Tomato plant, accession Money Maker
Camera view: horizontal (90 deg, fisheye); turntable rotation: 0 degrees
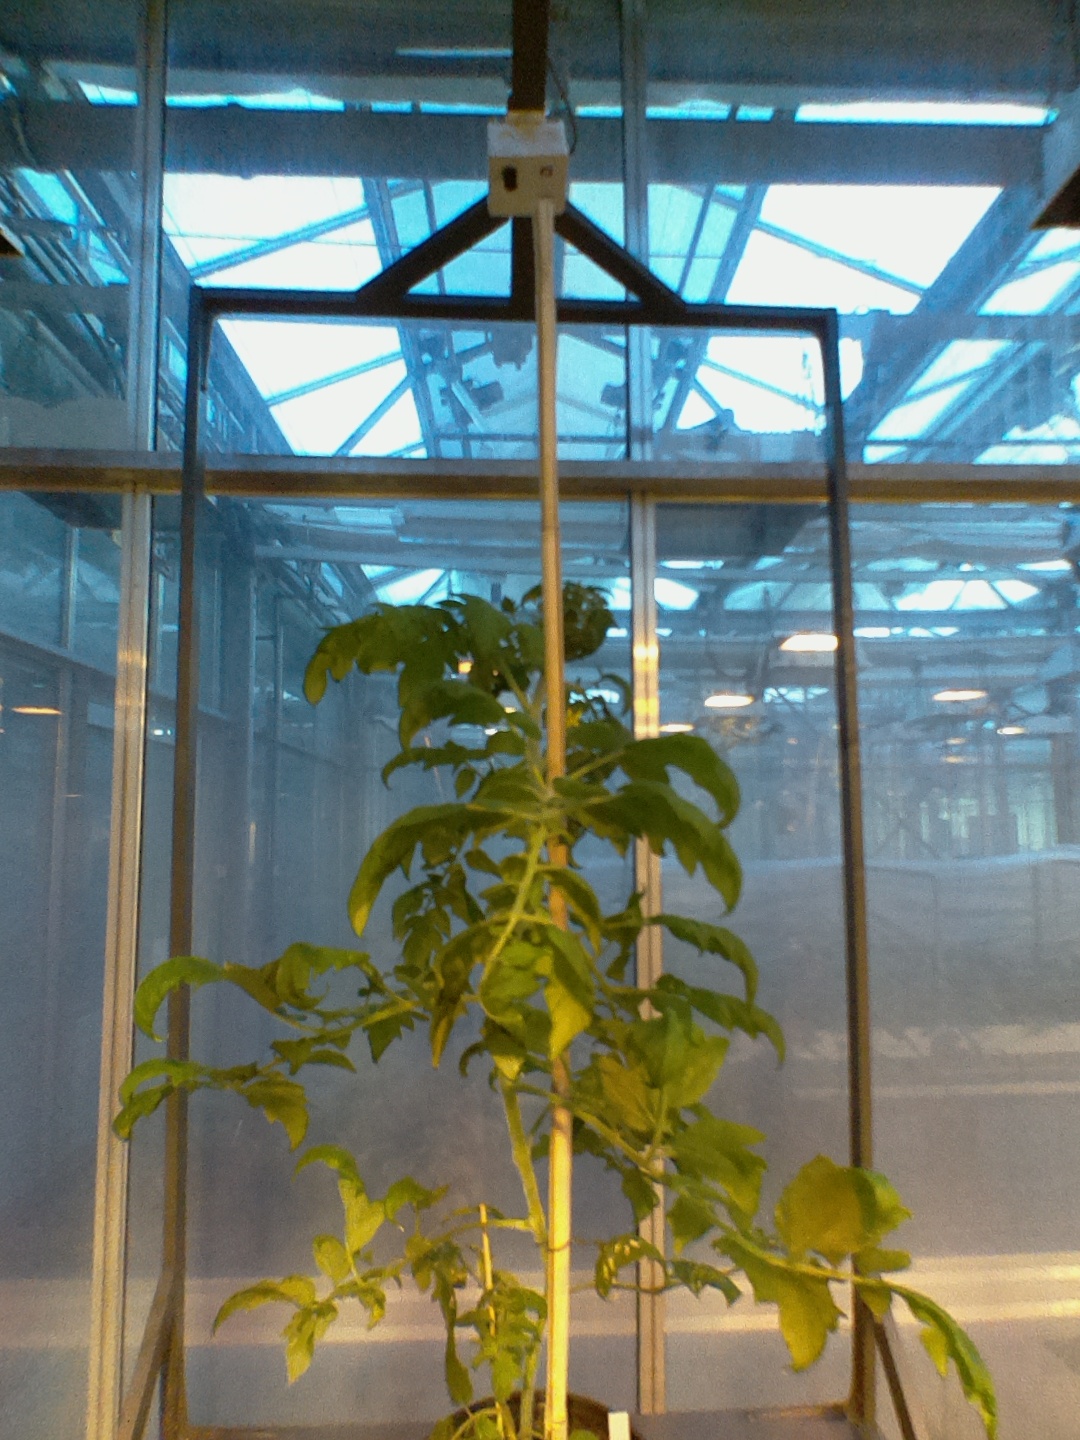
BBCH growth stage 60: First flowers open